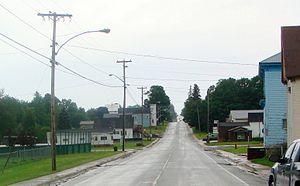
La route 122 est une route secondaire du Nouveau-Brunswick située dans le sud-ouest de la province, dans la région de Canterbury, longue de 44 kilomètres. Elle permet notamment de relier le sud-est du Maine directement à la route 2, principale autoroute de Nouveau-Brunswick.
Canterbury est un village du comté d'York situé à l'Ouest du Nouveau-Brunswick.